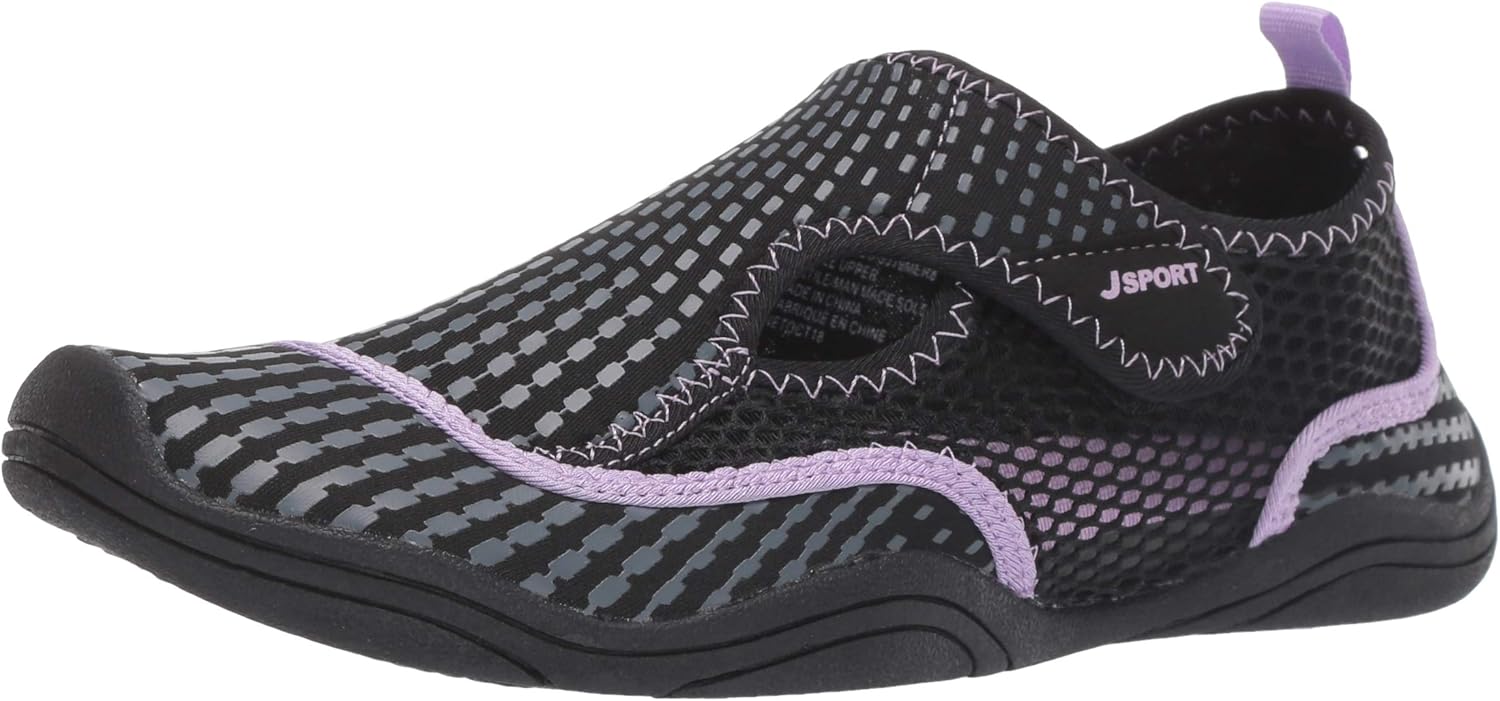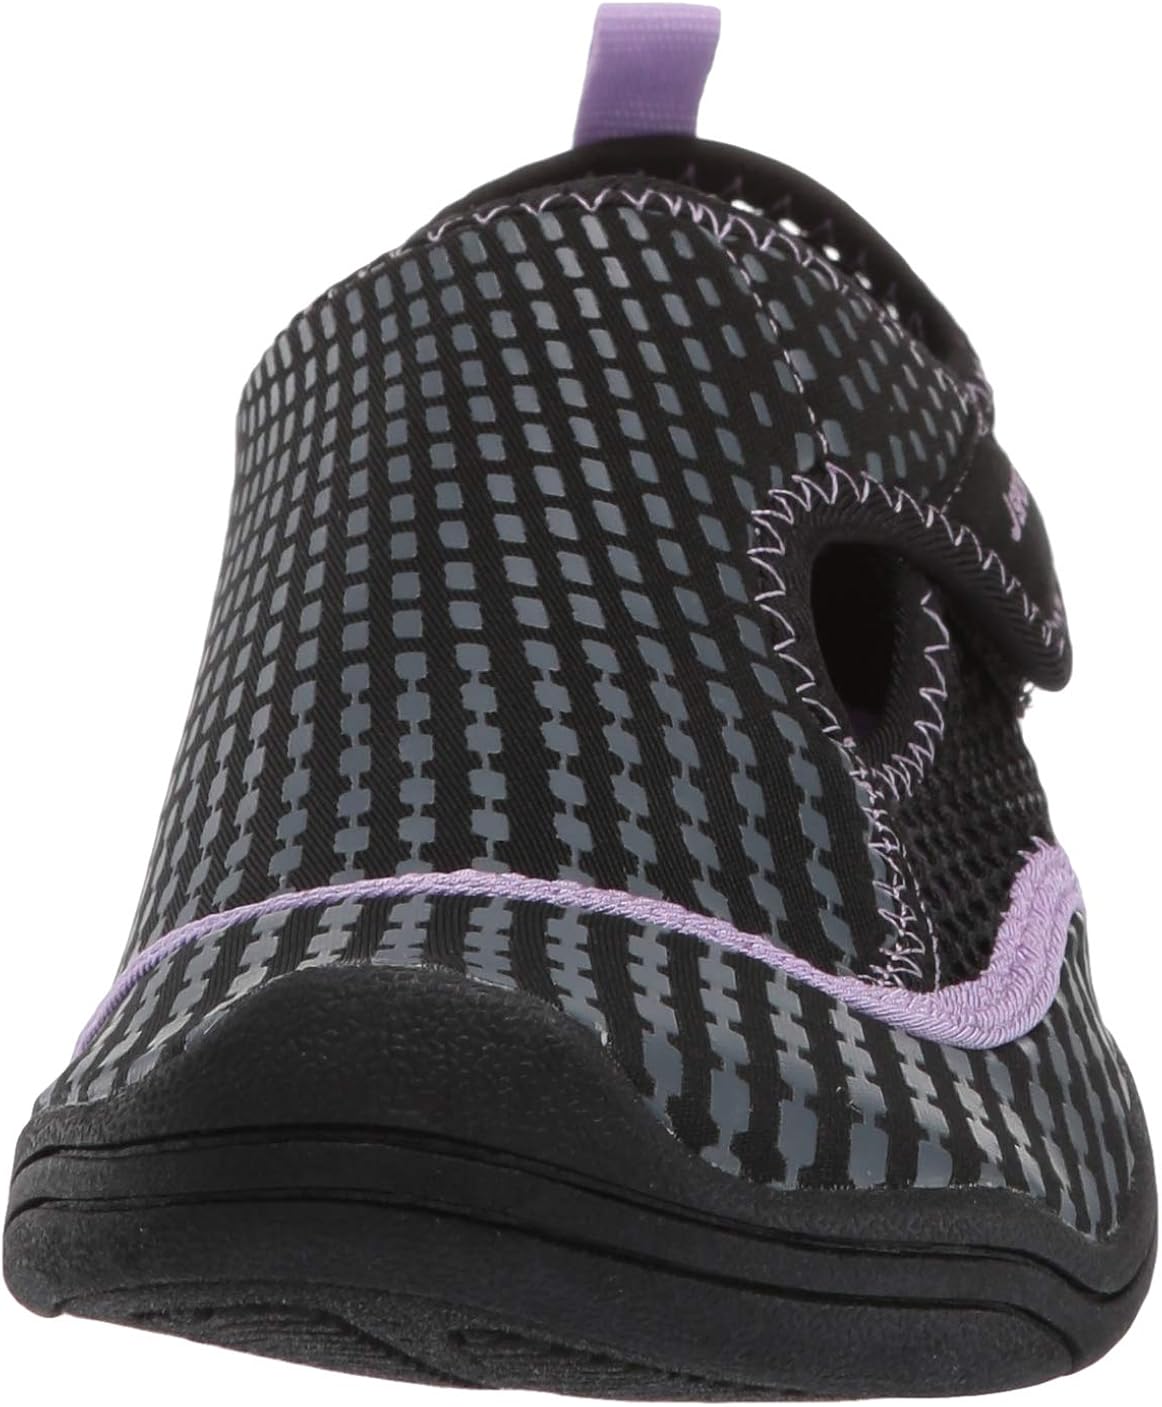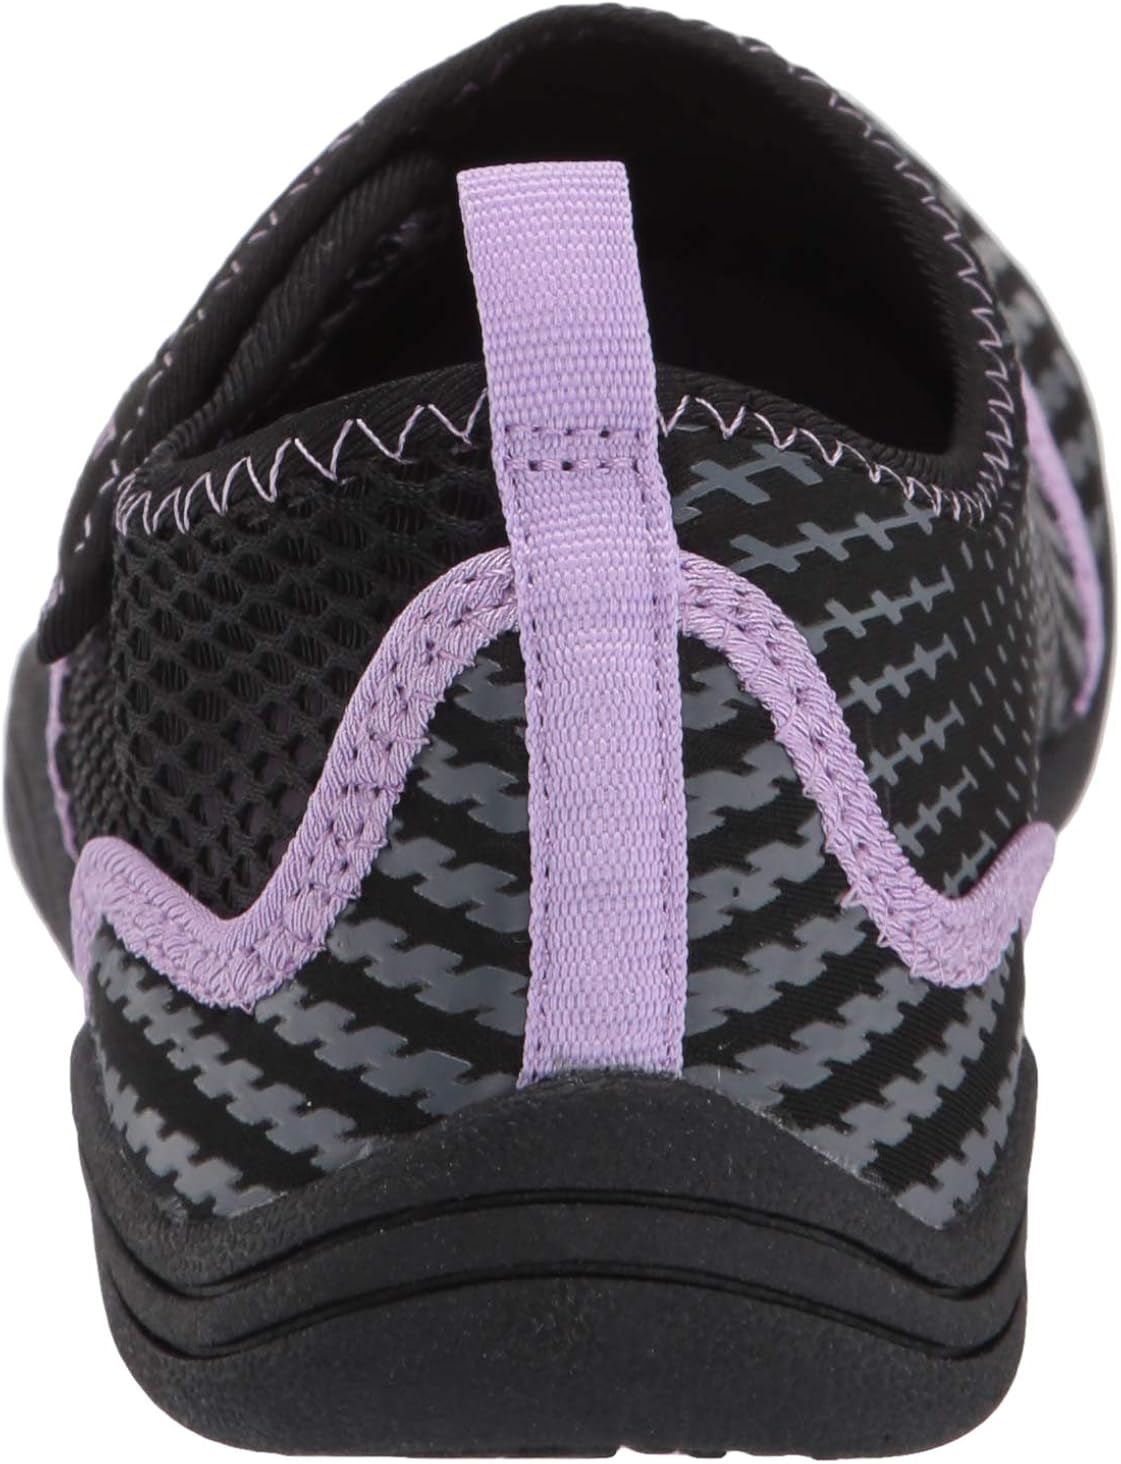
JSport by Jambu Women's Mermaid Too-Water Ready Sport Sandal
Category: AMAZON FASHION
The water shoe perfected. Waterproof and beach ready. Sand to souvenir shopping.
Features: Imported | Rubber sole | All Terra Traction | EVA Footbed | Water Ready